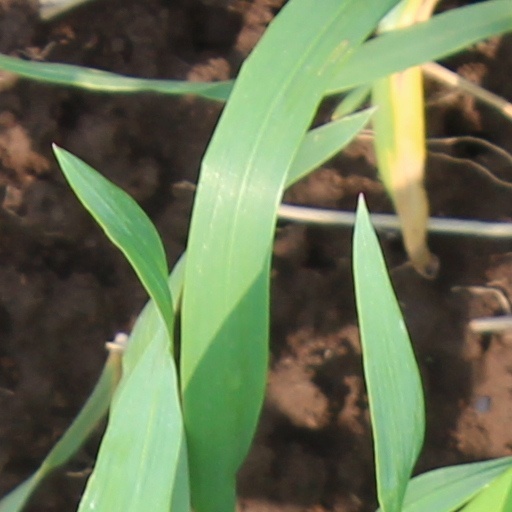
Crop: wheat